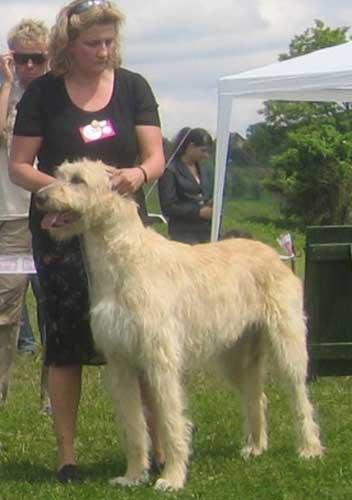
Irish_wolfhound